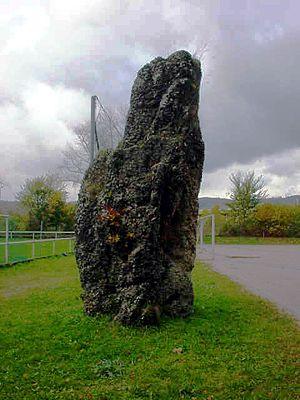
Cette liste non exhaustive, recense les sites mégalithiques encore visibles en Allemagne.
La Chindlistein, connu également sous les noms de Kindlistein et de Lange Stein, est un mégalithe datant du Néolithique situé près de la commune de Waldshut-Tiengen, dans le Bade-Wurtemberg, en Allemagne.
Les rituels de fertilité sont un ensemble de pratiques ritualisées censées stimuler la fertilité humaine, animale ou végétale, auxquelles sont généralement associées des vertus magiques. Il peut s’agir notamment de danses ou de cultes annuels, liés au rythme des saisons, lorsqu’il s’agit d’assurer des récoltes abondantes, de lieux de pèlerinage où se rendent les couples ou les femmes sans enfants, ou encore de pratiques sacrificielles, ces dernières pouvant être liées ou non à un lieu ou une époque de l’année particulière.